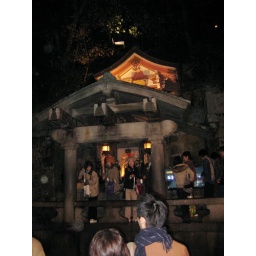
The pure water flows from the three outlets near the roof